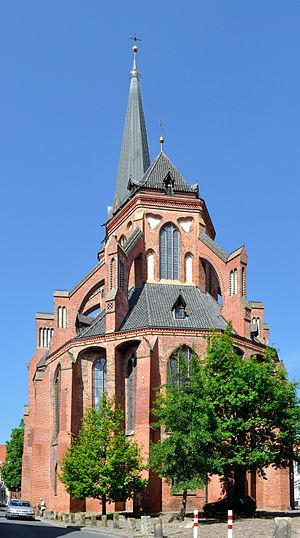
Le gothique de brique est un style d´architecture gothique du Nord de l´Europe, et plus particulièrement du Nord de l'Allemagne et des régions autour de la mer Baltique. Il s'est surtout répandu dans les villes culturellement allemandes de l'ancienne Ligue Hanséatique à partir du XIIIᵉ siècle, puis bien au-delà par influence. Les bâtiments sont essentiellement constitués de briques et le style de la décoration s'est adapté aux possibilités et aux limites de ce matériau, conférant à cette architecture une identité bien particulière.